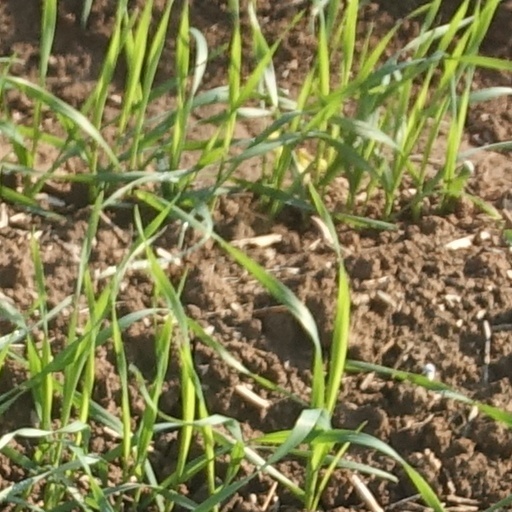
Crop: wheat